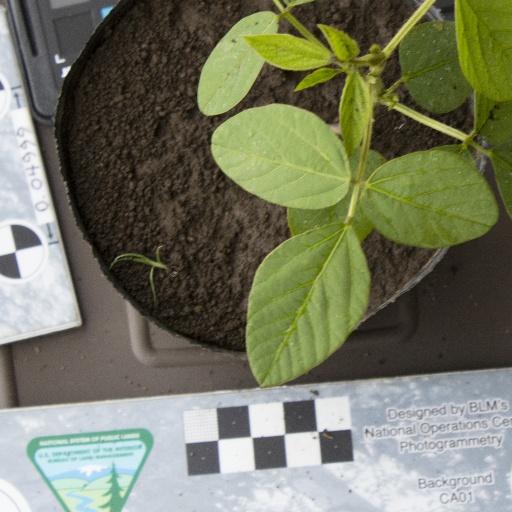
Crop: soybean